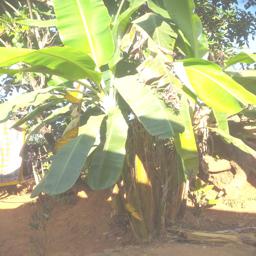
Label: MALBHOG LEAF